Burguete horse

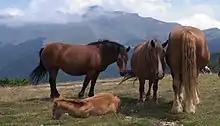
In Ochagavía, Navarre

The Burguete ( or) is a Spanish breed of horse from the autonomous community of Navarre in north-eastern Spain. It is listed in the Catálogo Oficial de Razas de Ganado de España in the group of autochthonous breeds in danger of extinction. It is reared principally for horsemeat. The name, both in Basque and in Spanish, is derived from that of the municipio of Auritz/Burguete.